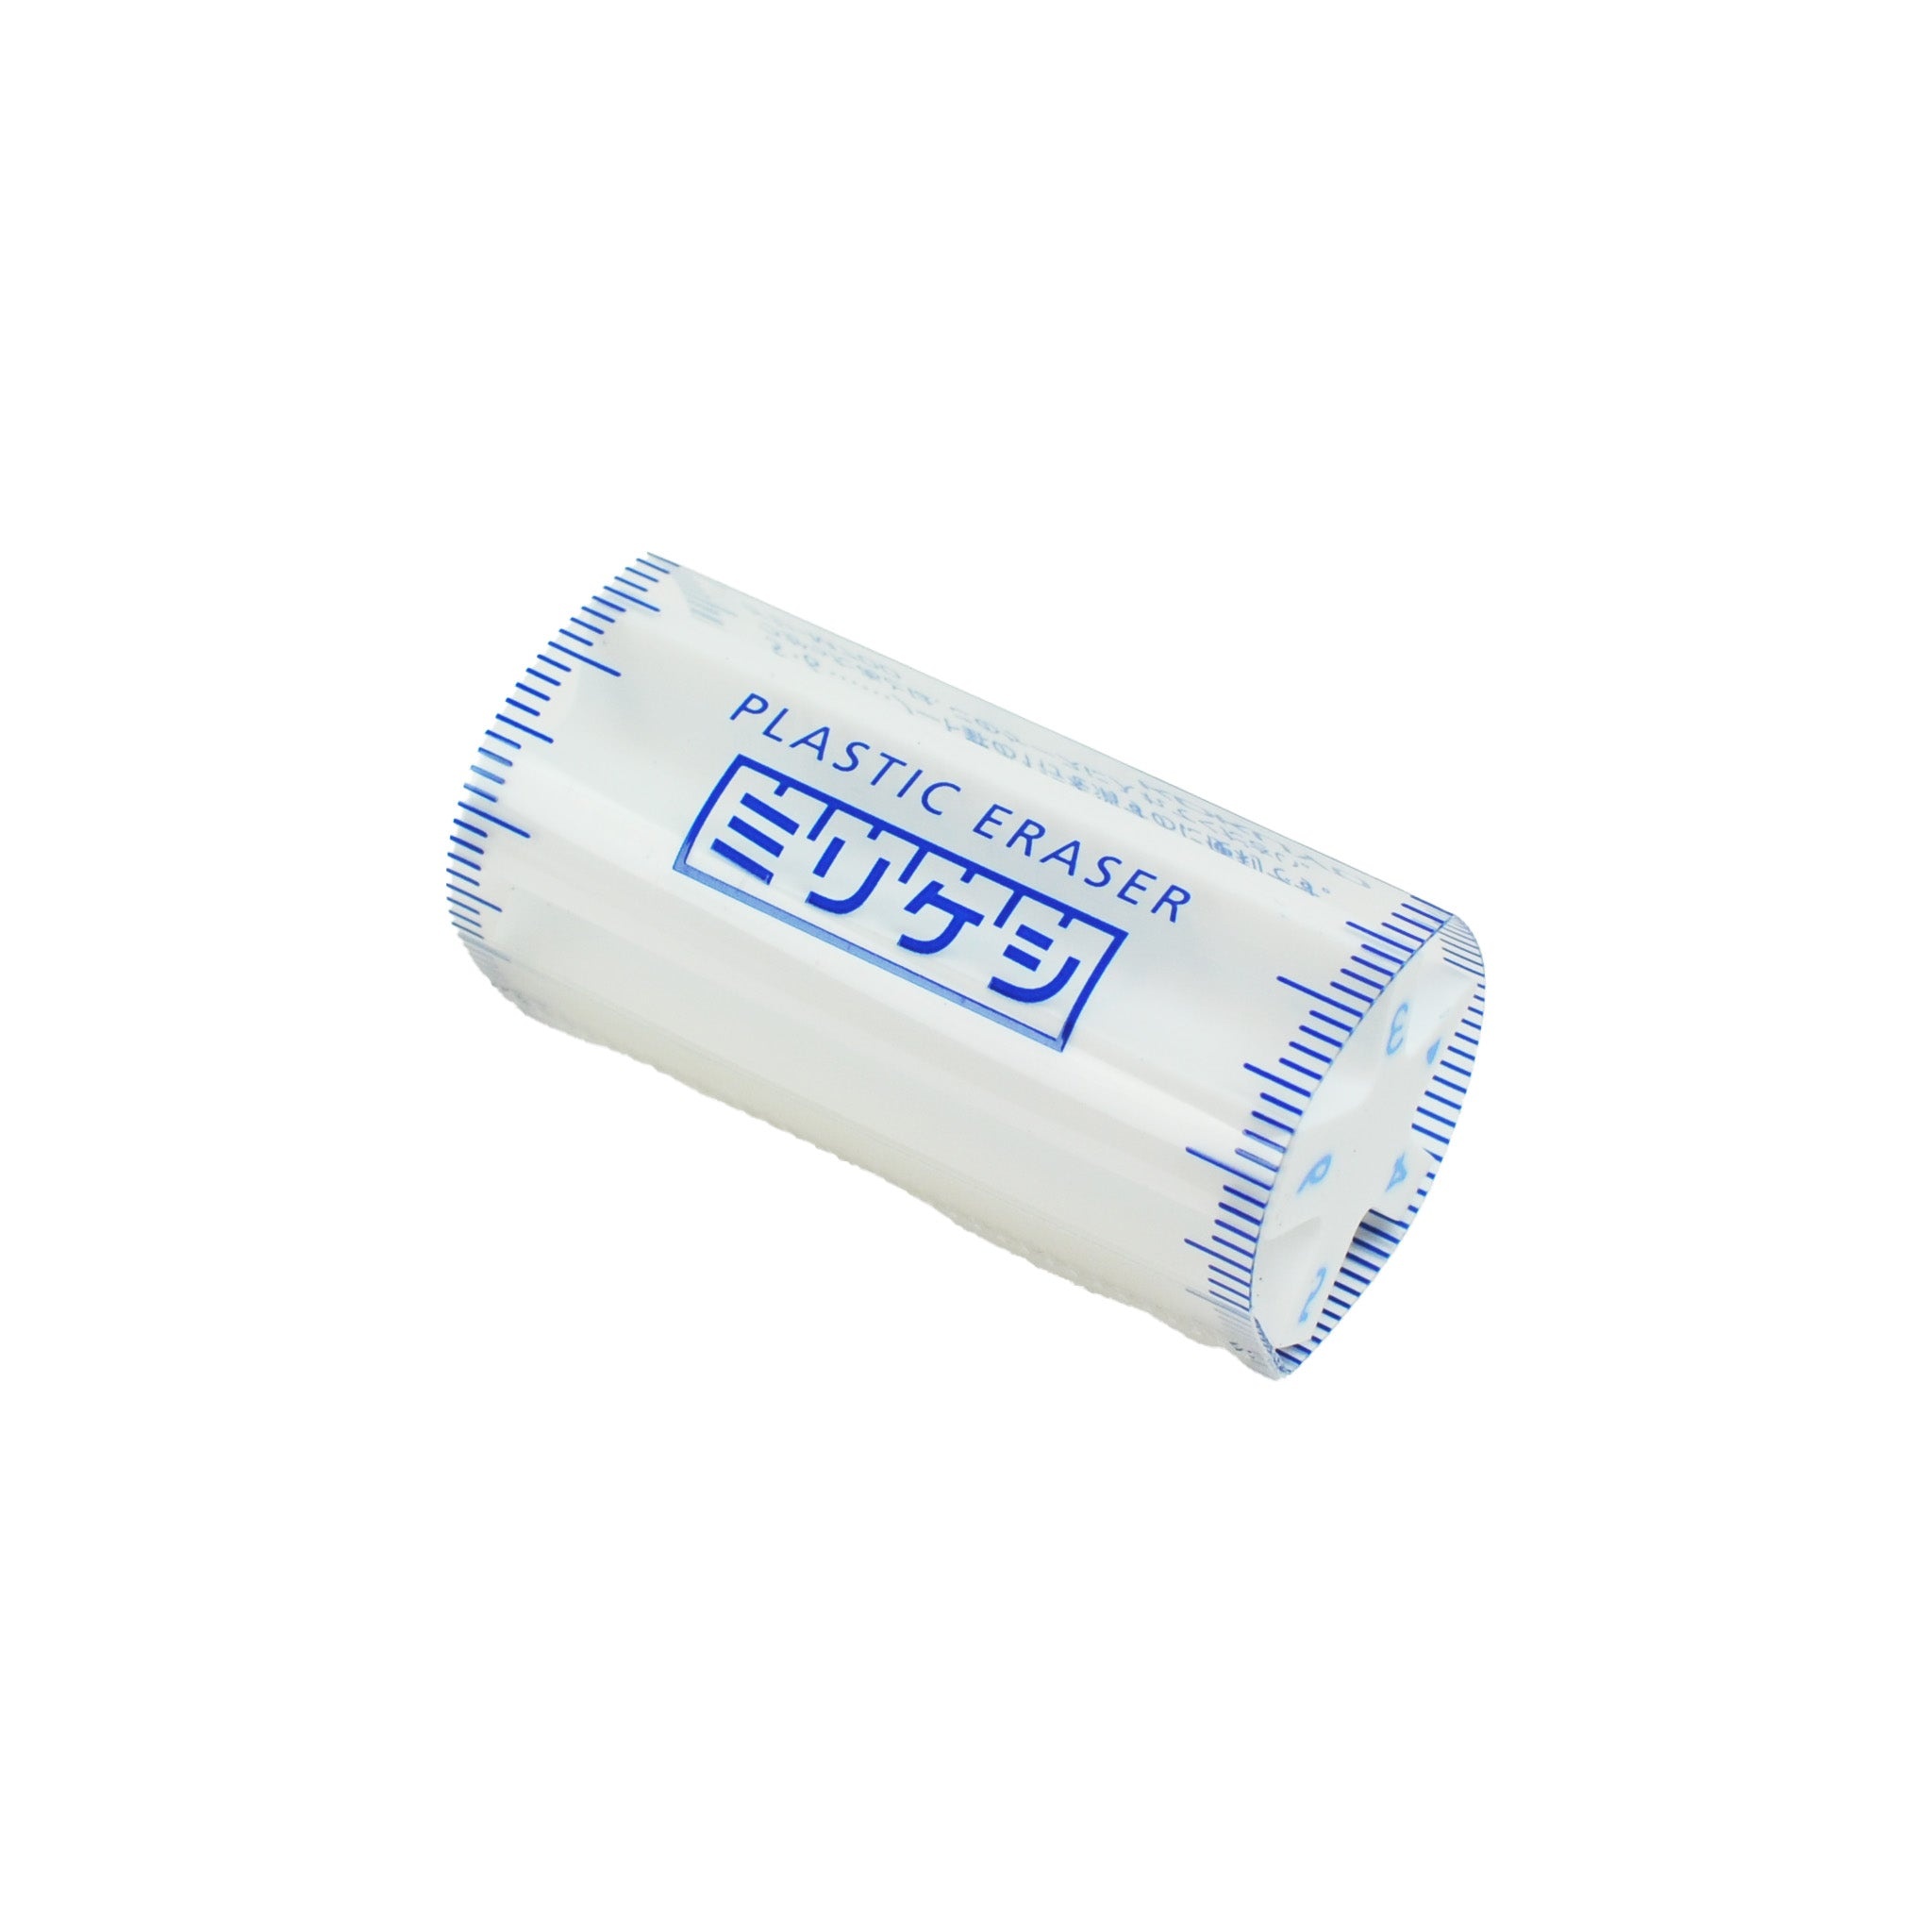
Kokuyo Miri-keshi Plastic Eraser
The Miri-keshi is ideal for erasing only the smallest of details in notebooks and organizers. With a regular eraser, the corners gradually become rounded, making it very difficult to erase fine details. Many people may have accidentally erased unnecessary parts by mistake. The Miri-keshi comes in five different widths (6mm, 5mm, 4mm, 3mm, and Sharp edges), allowing you to choose the eraser width to match the width of the ruled lines in your notebook, which is very convenient when erasing just one line. The materials used are environmentally friendly, non-phthalate vinyl chloride, which is moderately hard and has excellent erasing power. Description Size : W22mm × D50mm × H22mm Weight : 16g Material(s) : ATBC-PVC (Acetyl tributyl citrate-polyvinyl chloride) Made in Japan
Brand: Kokuyo
Category: Office Supplies > General Office Supplies > Erasers